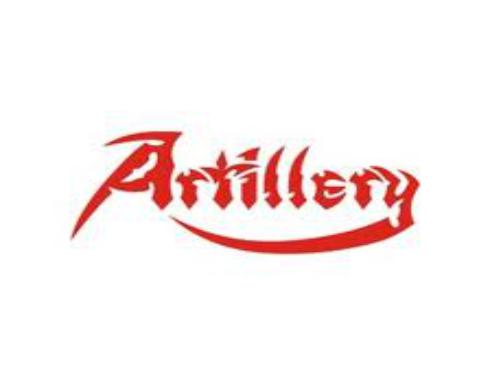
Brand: Artillery
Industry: Leisure